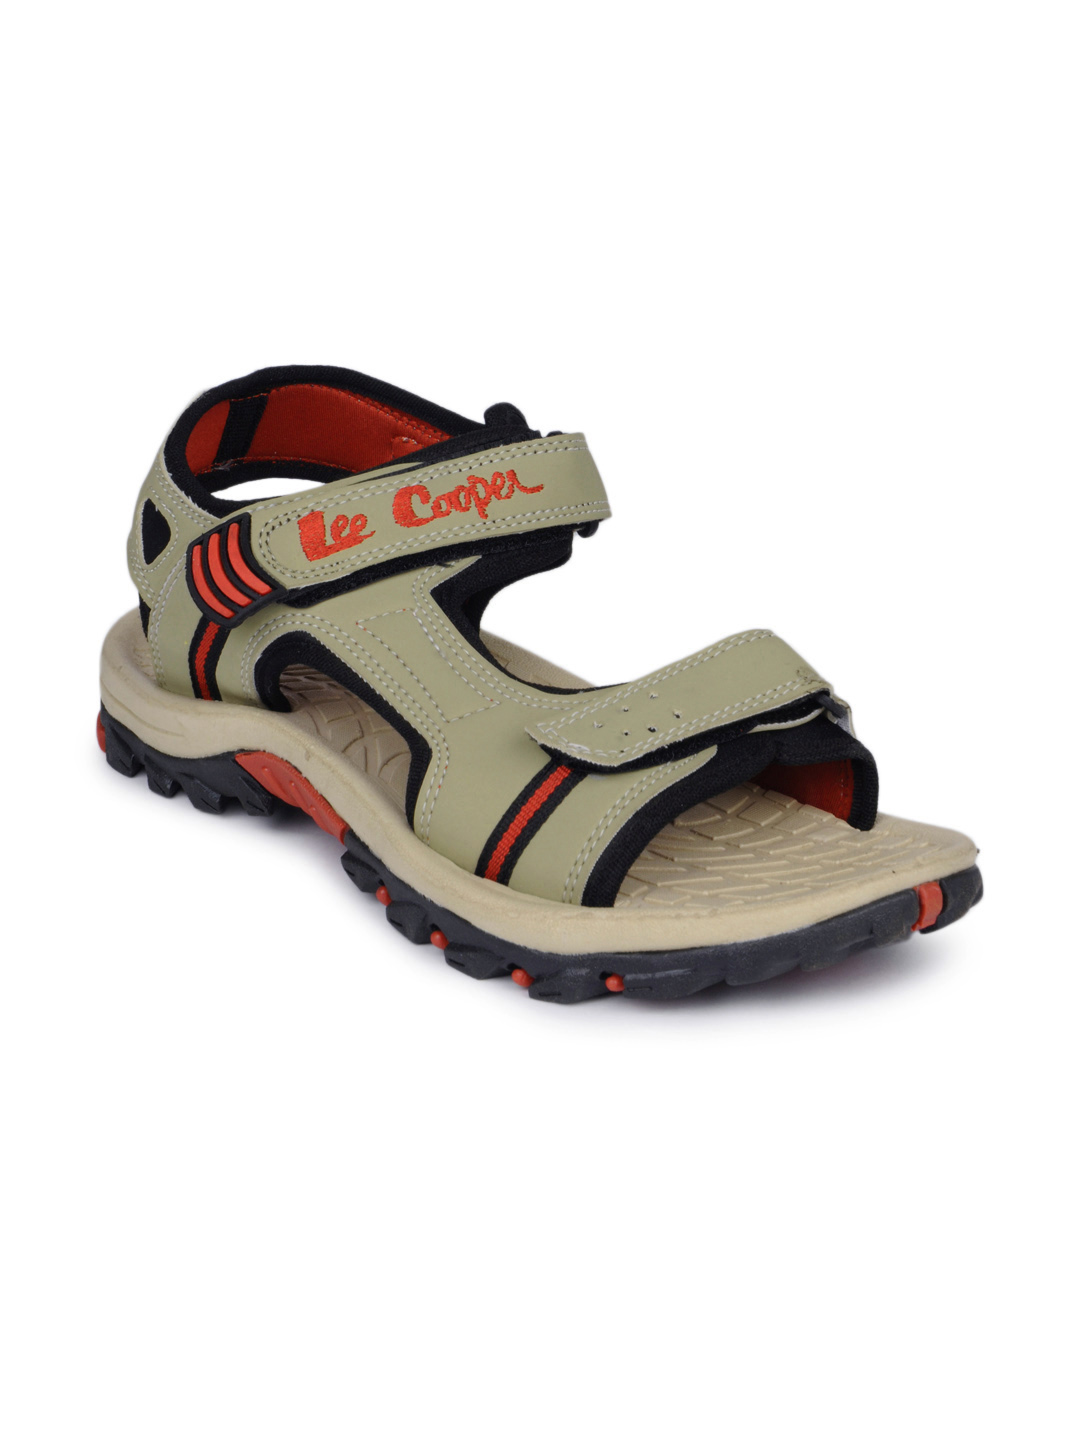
Lee Cooper Men Beige Sandals
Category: Footwear / Sandal / Sandals
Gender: Men
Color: Beige
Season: Summer 2012
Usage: Casual